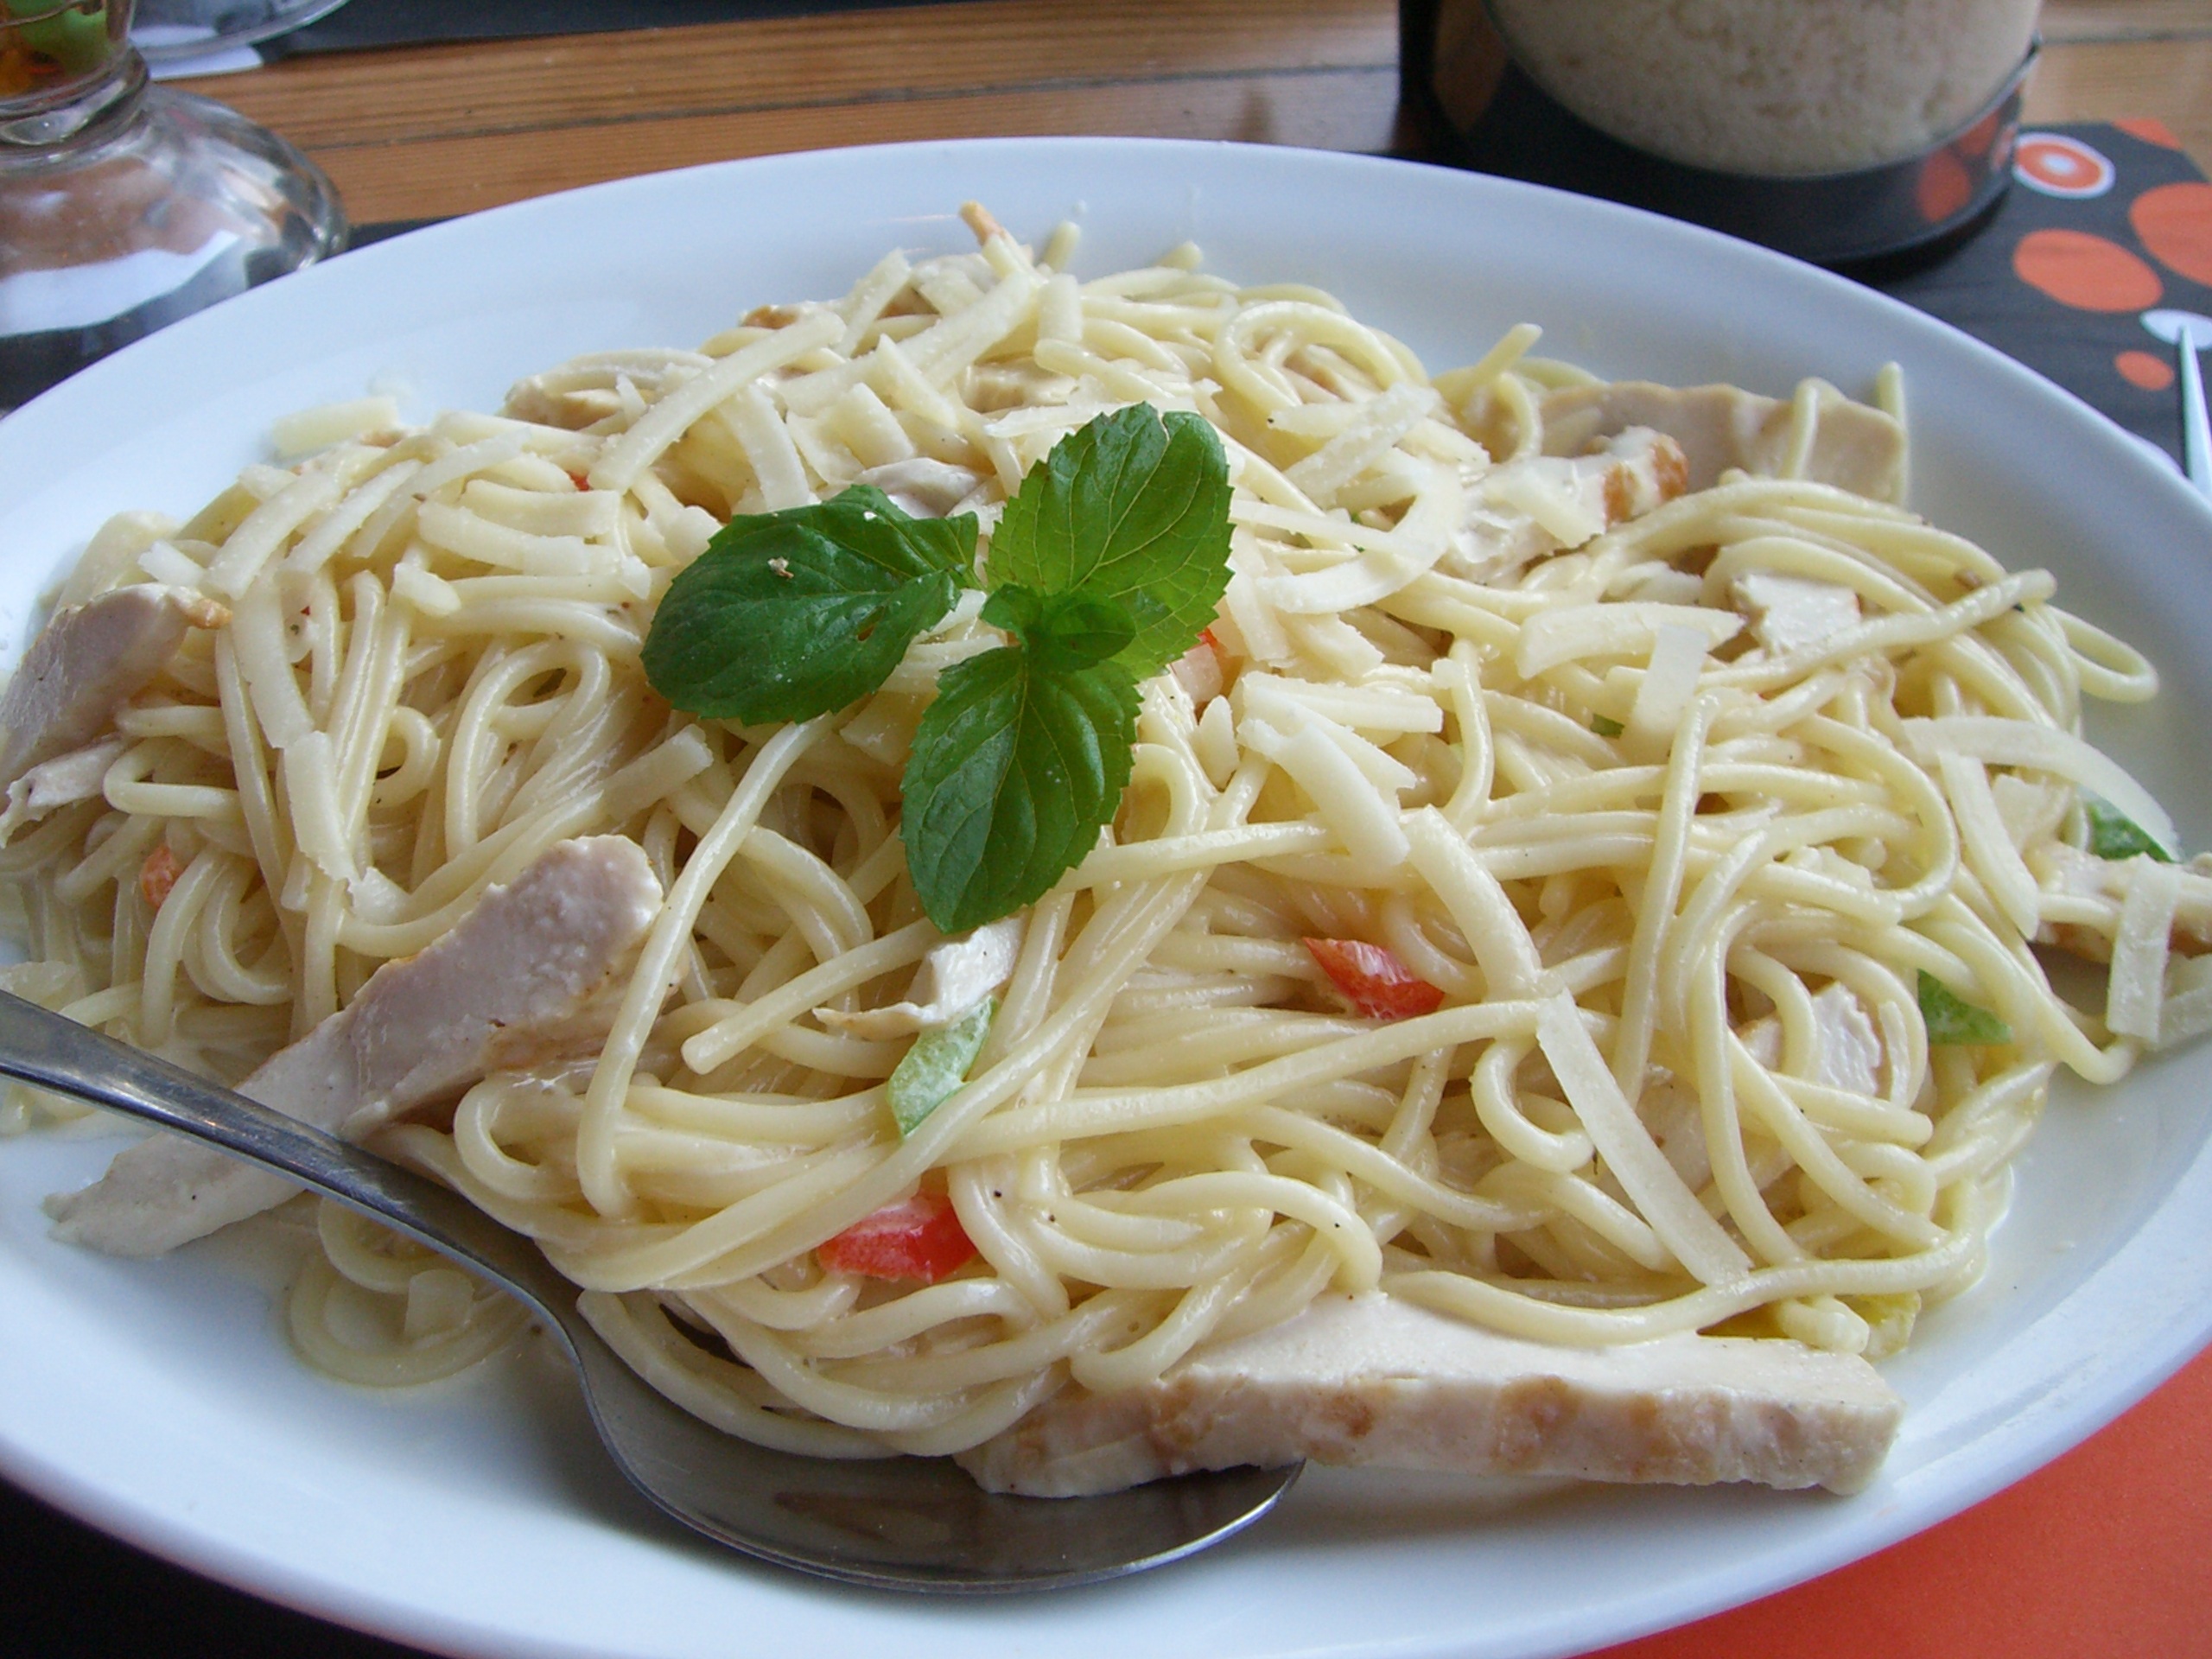
dish, meal, food, produce, cuisine, chicken, pasta, noodle, asian food, tasty, spaghetti, italian, creamy, thai food, italian food, chinese food, chinese noodles, carbonara, fettuccine, chow mein, fried noodles, noodle soup, bucatini, mie goreng, yaki udon, lo mein, bakmi, spaghetti aglio e olio